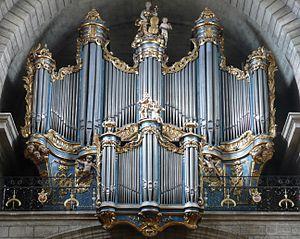
ce buffet a été édifié par le marseillais Louis Courdeau, dit ""Provençal"", d'après les plans de l'ingénieur Vidal révisés par l'organier parisien Renault
Cet article recense les orgues protégés aux monuments historiques en Languedoc-Roussillon, France.
Cette liste prend en compte les orgues du Languedoc-Roussillon classés uniquement, au titre objet ou immeuble, que ce soit pour leur buffet ou leur partie instrumentale et répertoriés dans la base Palissy des Monuments historiques de France. La section Reprises recense les modifications les plus importantes. Dans certains cas le classement du buffet intègre également la tribune. À défaut de précision, le classement est réputé acquis au titre objet mais les initiales I.D. signifient au titre Immeuble par Destination et I. au titre Immeuble.
La famille Lépine, originaire d'Abbeville en Picardie, s'installe dans le sud-ouest de la France au début du XVIIIᵉ siècle. Elle compte plusieurs organiers dont le plus célèbre est le fils aîné, Jean-François.